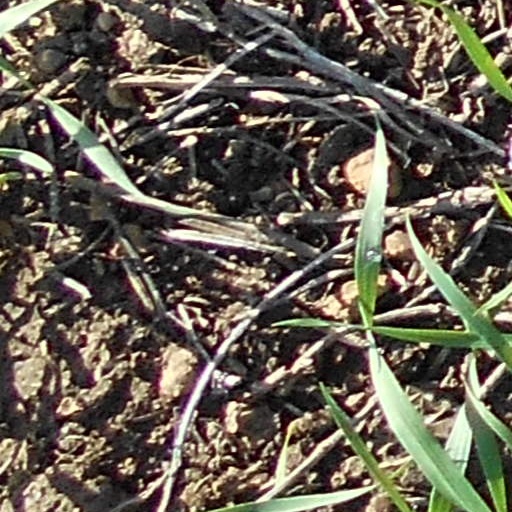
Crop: wheat